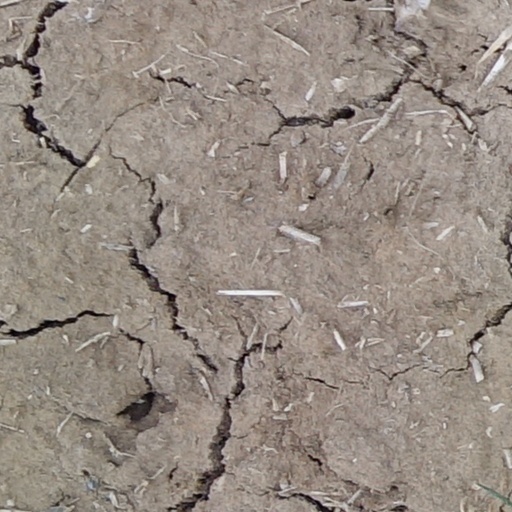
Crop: wheat